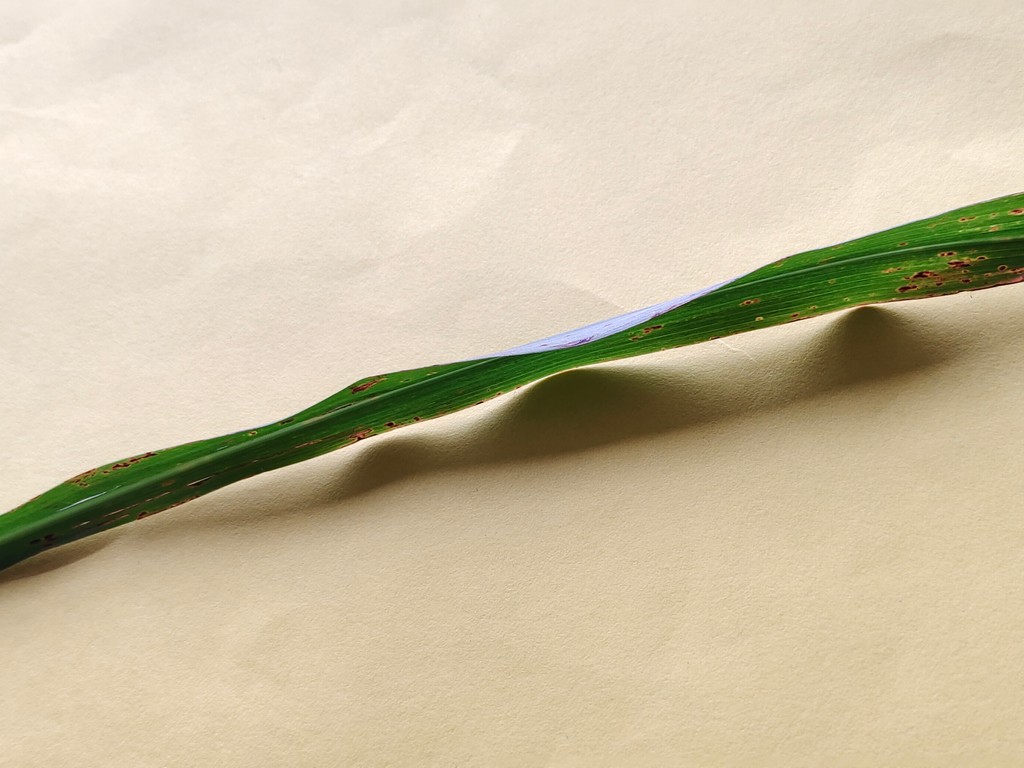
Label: Unhealthy